Snowy plover

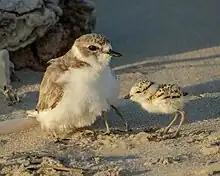
Adult with two chicks

Snowy plovers nest in nest scrapes that are excavated by the male as an important part of the courtship ritual. In the coastal areas of California, males excavated an average of 5.6 scrapes per territory. A scrape may be constructed within a few minutes, often near conspicuous landmarks such as rocks and grass patches. One of these scrapes is later selected by the pair for nesting, commonly the scrape where most copulations took place. Both before and during incubation, the adults continue to line the nest with small objects such as stones and shell pieces. Where the ground is too hard to construct scrapes, other depressions such as animal and vehicle tracks are chosen.